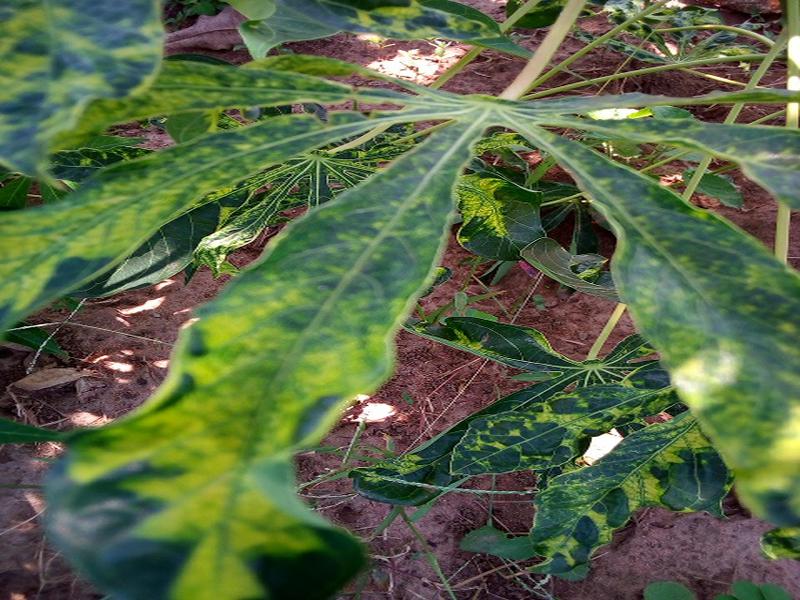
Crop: cassava
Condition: mosaic_disease